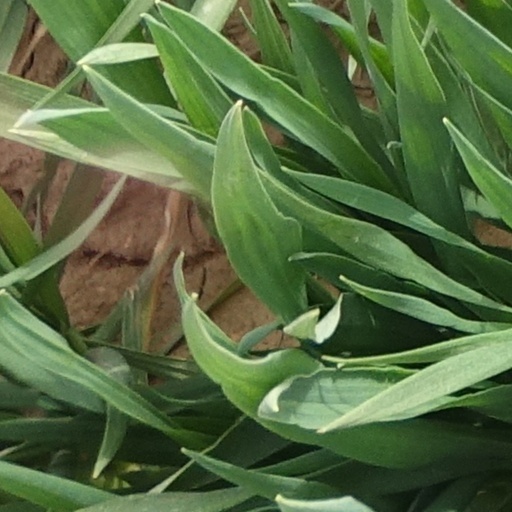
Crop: wheat